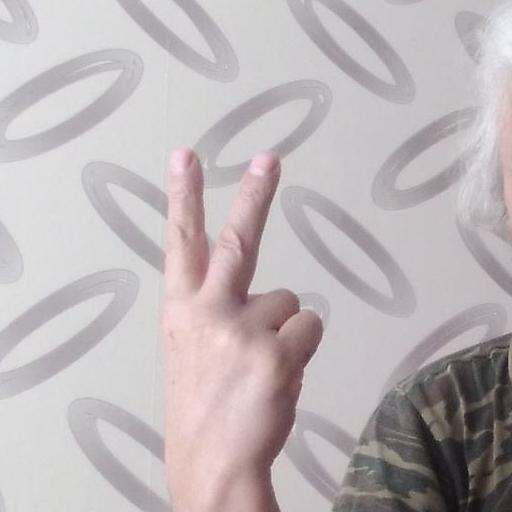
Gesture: peace_inverted